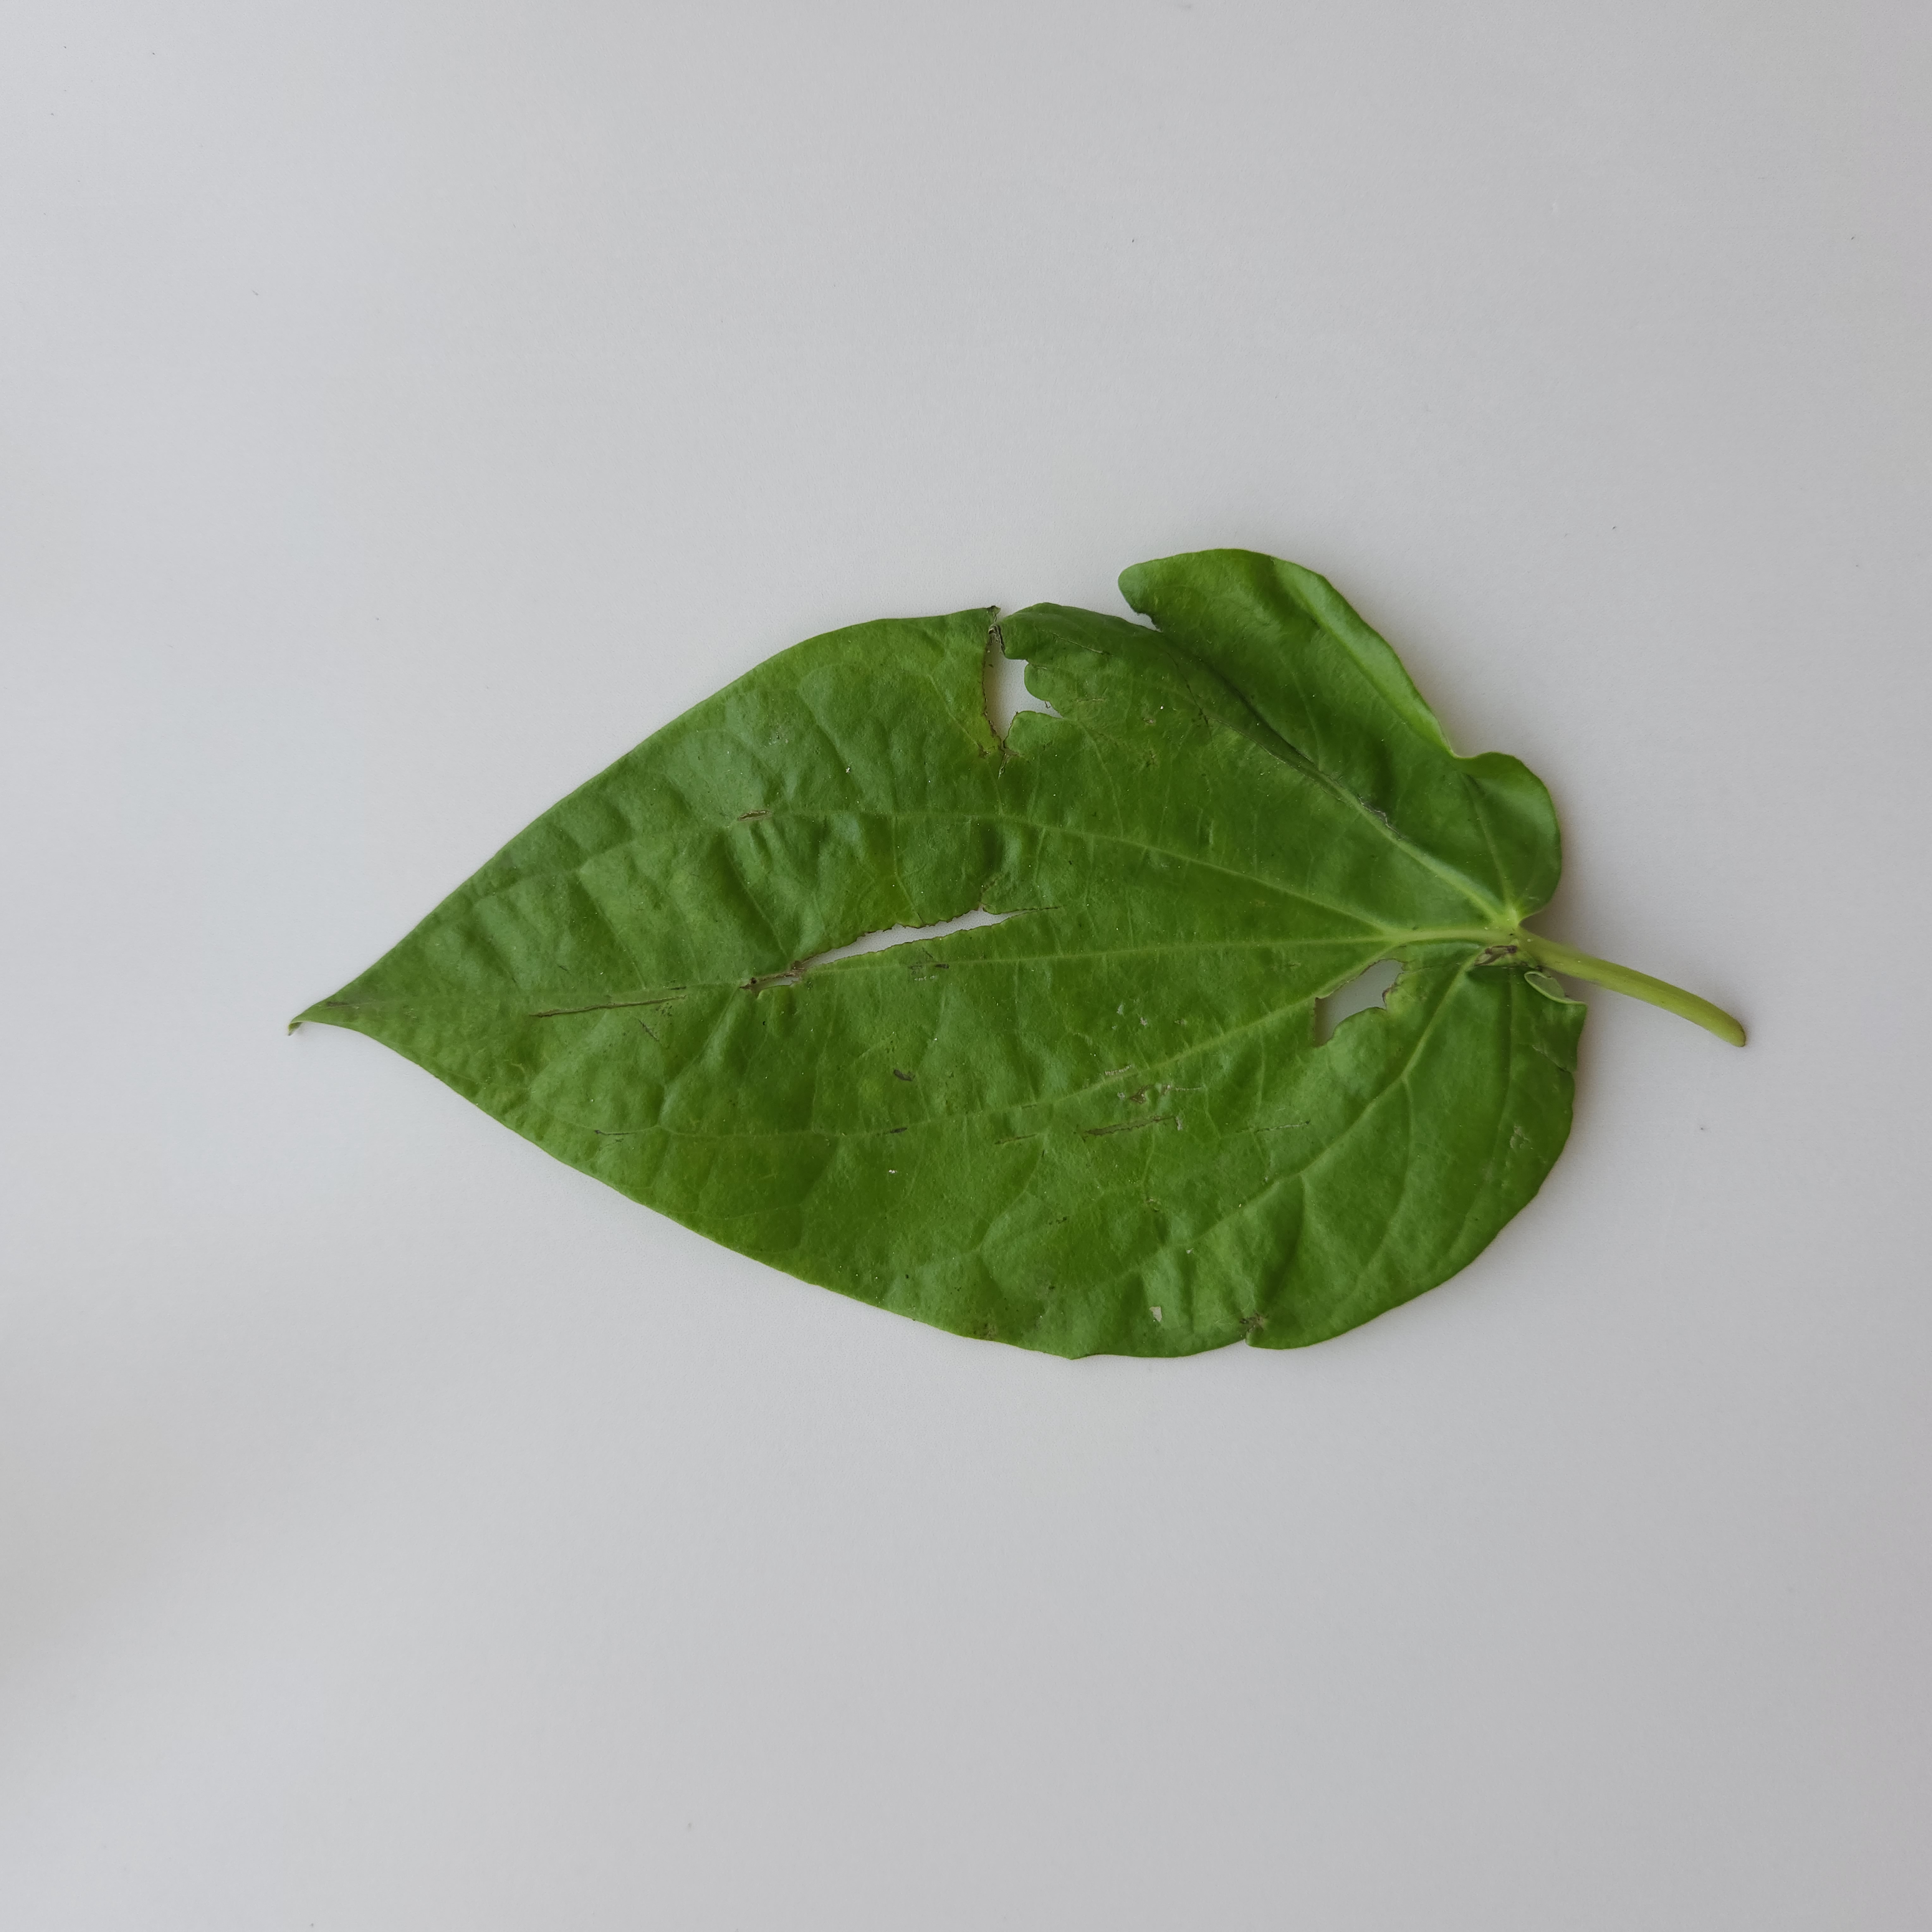
Label: Diseased